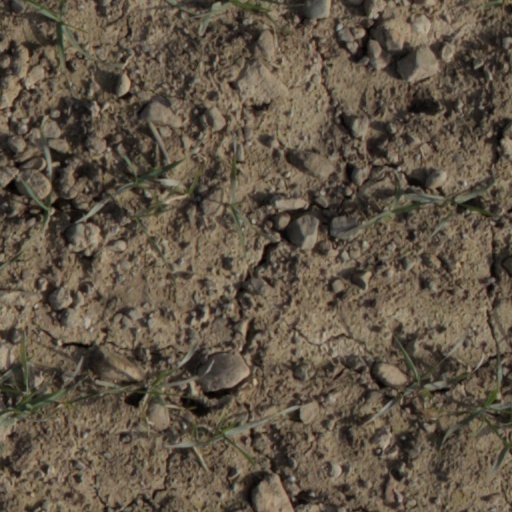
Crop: wheat